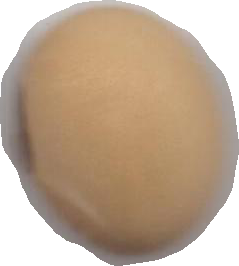
Variety: Anjasmoro